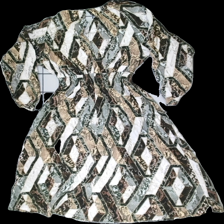
View: back
Type: Dress
Category: Ladies
Brand: Missing
Colors: Beige, Green, White, Multicolor
Material: 100% viscose
Pattern: Other
Cut: Regular, C-collar
Season: All
Price range: 100-150
Recommended usage: Reuse